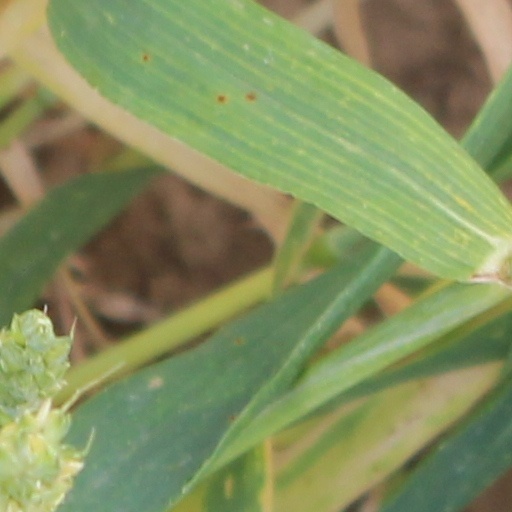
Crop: wheat